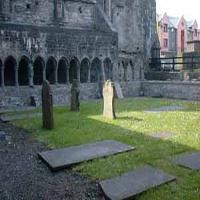
Weather: sun or clear